Hereford Town Hall

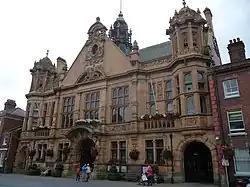
Hereford Town Hall

Hereford Town Hall is a municipal building in St Owen's Street, Hereford, Herefordshire, England. The building, which is the home of Hereford City Council, is a Grade II* listed building.